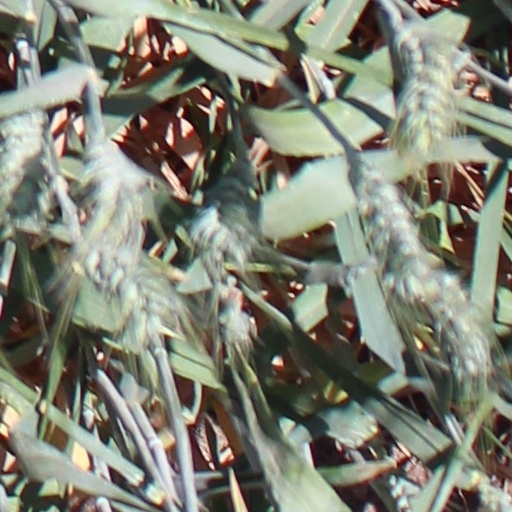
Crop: wheat